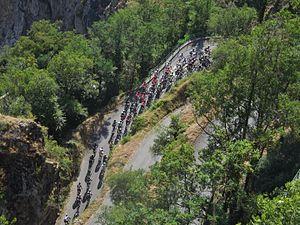
Vue du Tour de France 2015 dans les 18 lacets de Montvernier, dans la vallée de la Maurienne (Savoie), durant la 18ème étape.